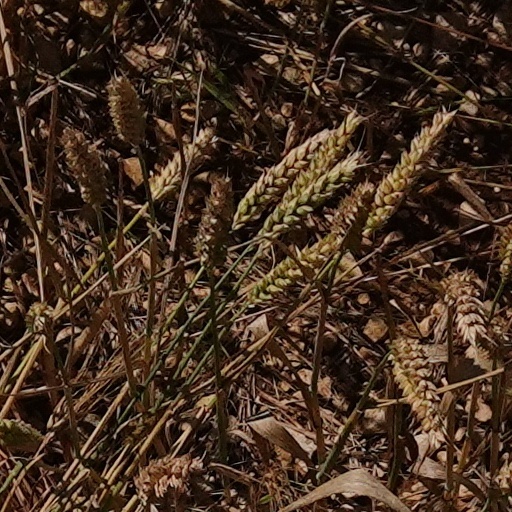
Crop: wheat